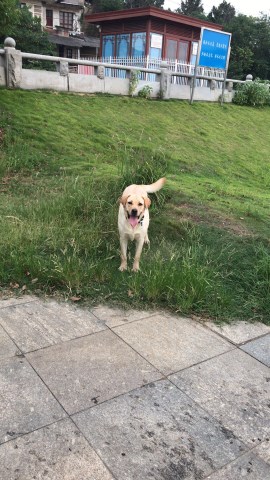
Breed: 3580-n000122-Labrador_retriever